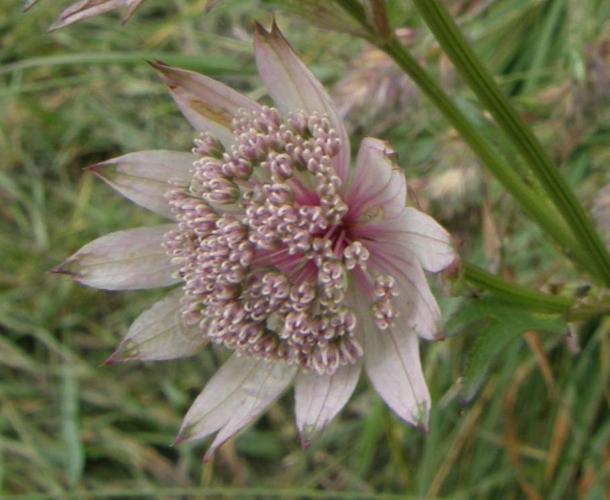
Label: great masterwort